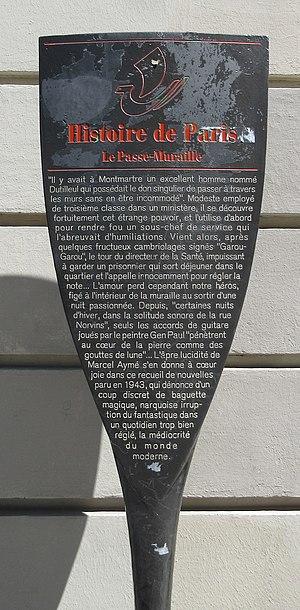
Panneau Histoire de Paris
Le Passe-muraille est une nouvelle fantastique de Marcel Aymé, parue dans Lecture 40 en 1941.
La place Marcel-Aymé est une place de Paris située sur la butte Montmartre dans le quartier des Grandes-Carrières du 18ᵉ arrondissement.
Les panneaux « Histoire de Paris » sont des panneaux d'information installés dans les rues de Paris devant certains des monuments parisiens.